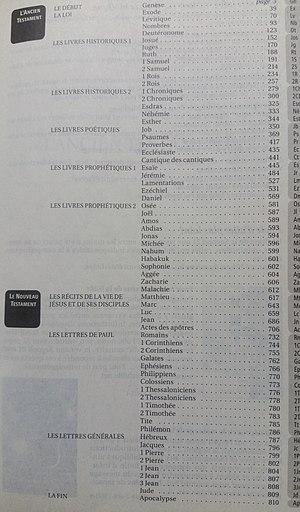
Présentation des textes bibliques par l'éditeur Société Biblique de Genève en 2007
La Bible Segond 21 est une traduction biblique en français éditée par la Société biblique de Genève et publiée à partir de 2007. Cette traduction est une révision de la Bible Segond, particulièrement utilisée par les protestants et les chrétiens évangéliques francophones.